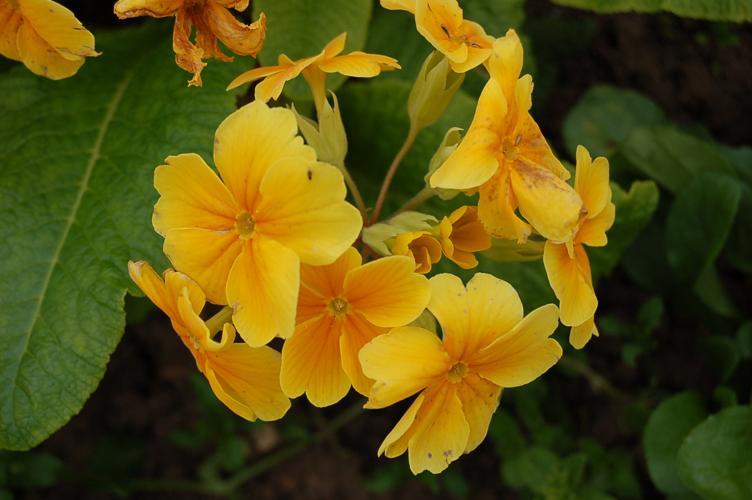
Label: primula